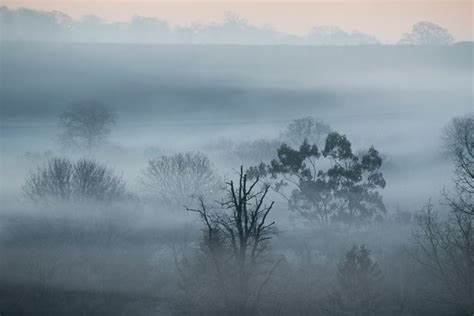
Weather: foggy or hazy